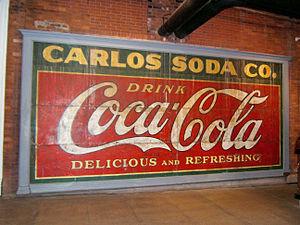
Ancienne affiche publicitaire Coca-Cola bien conservée dans une rue, maintenant souterraine, du vieil Atlanta.
Coca-Cola, parfois abrégé Coca ou Cola dans les pays francophones ou Coke en Amérique du Nord et dans certains pays européens et africains, est une marque nord américaine de soda de type cola fabriquée par The Coca-Cola Company. Cette marque a été déposée en 1886. Ce nom provient de deux ingrédients utilisés pour sa composition originelle : la feuille de coca et la noix de kola.